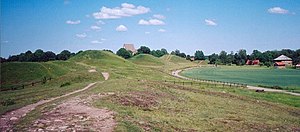
Ivar Benløs / Troldkoen i Uppsala
Gravhøje i Gamle Uppsala, hvor troldkoen Sibilja græssede.
Ivar Benløs, engelsk Hyngwar, er en sagnskikkelse, søn af Kraka og Ragnar Lodbrog.